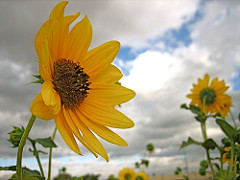
Flower: sunflower